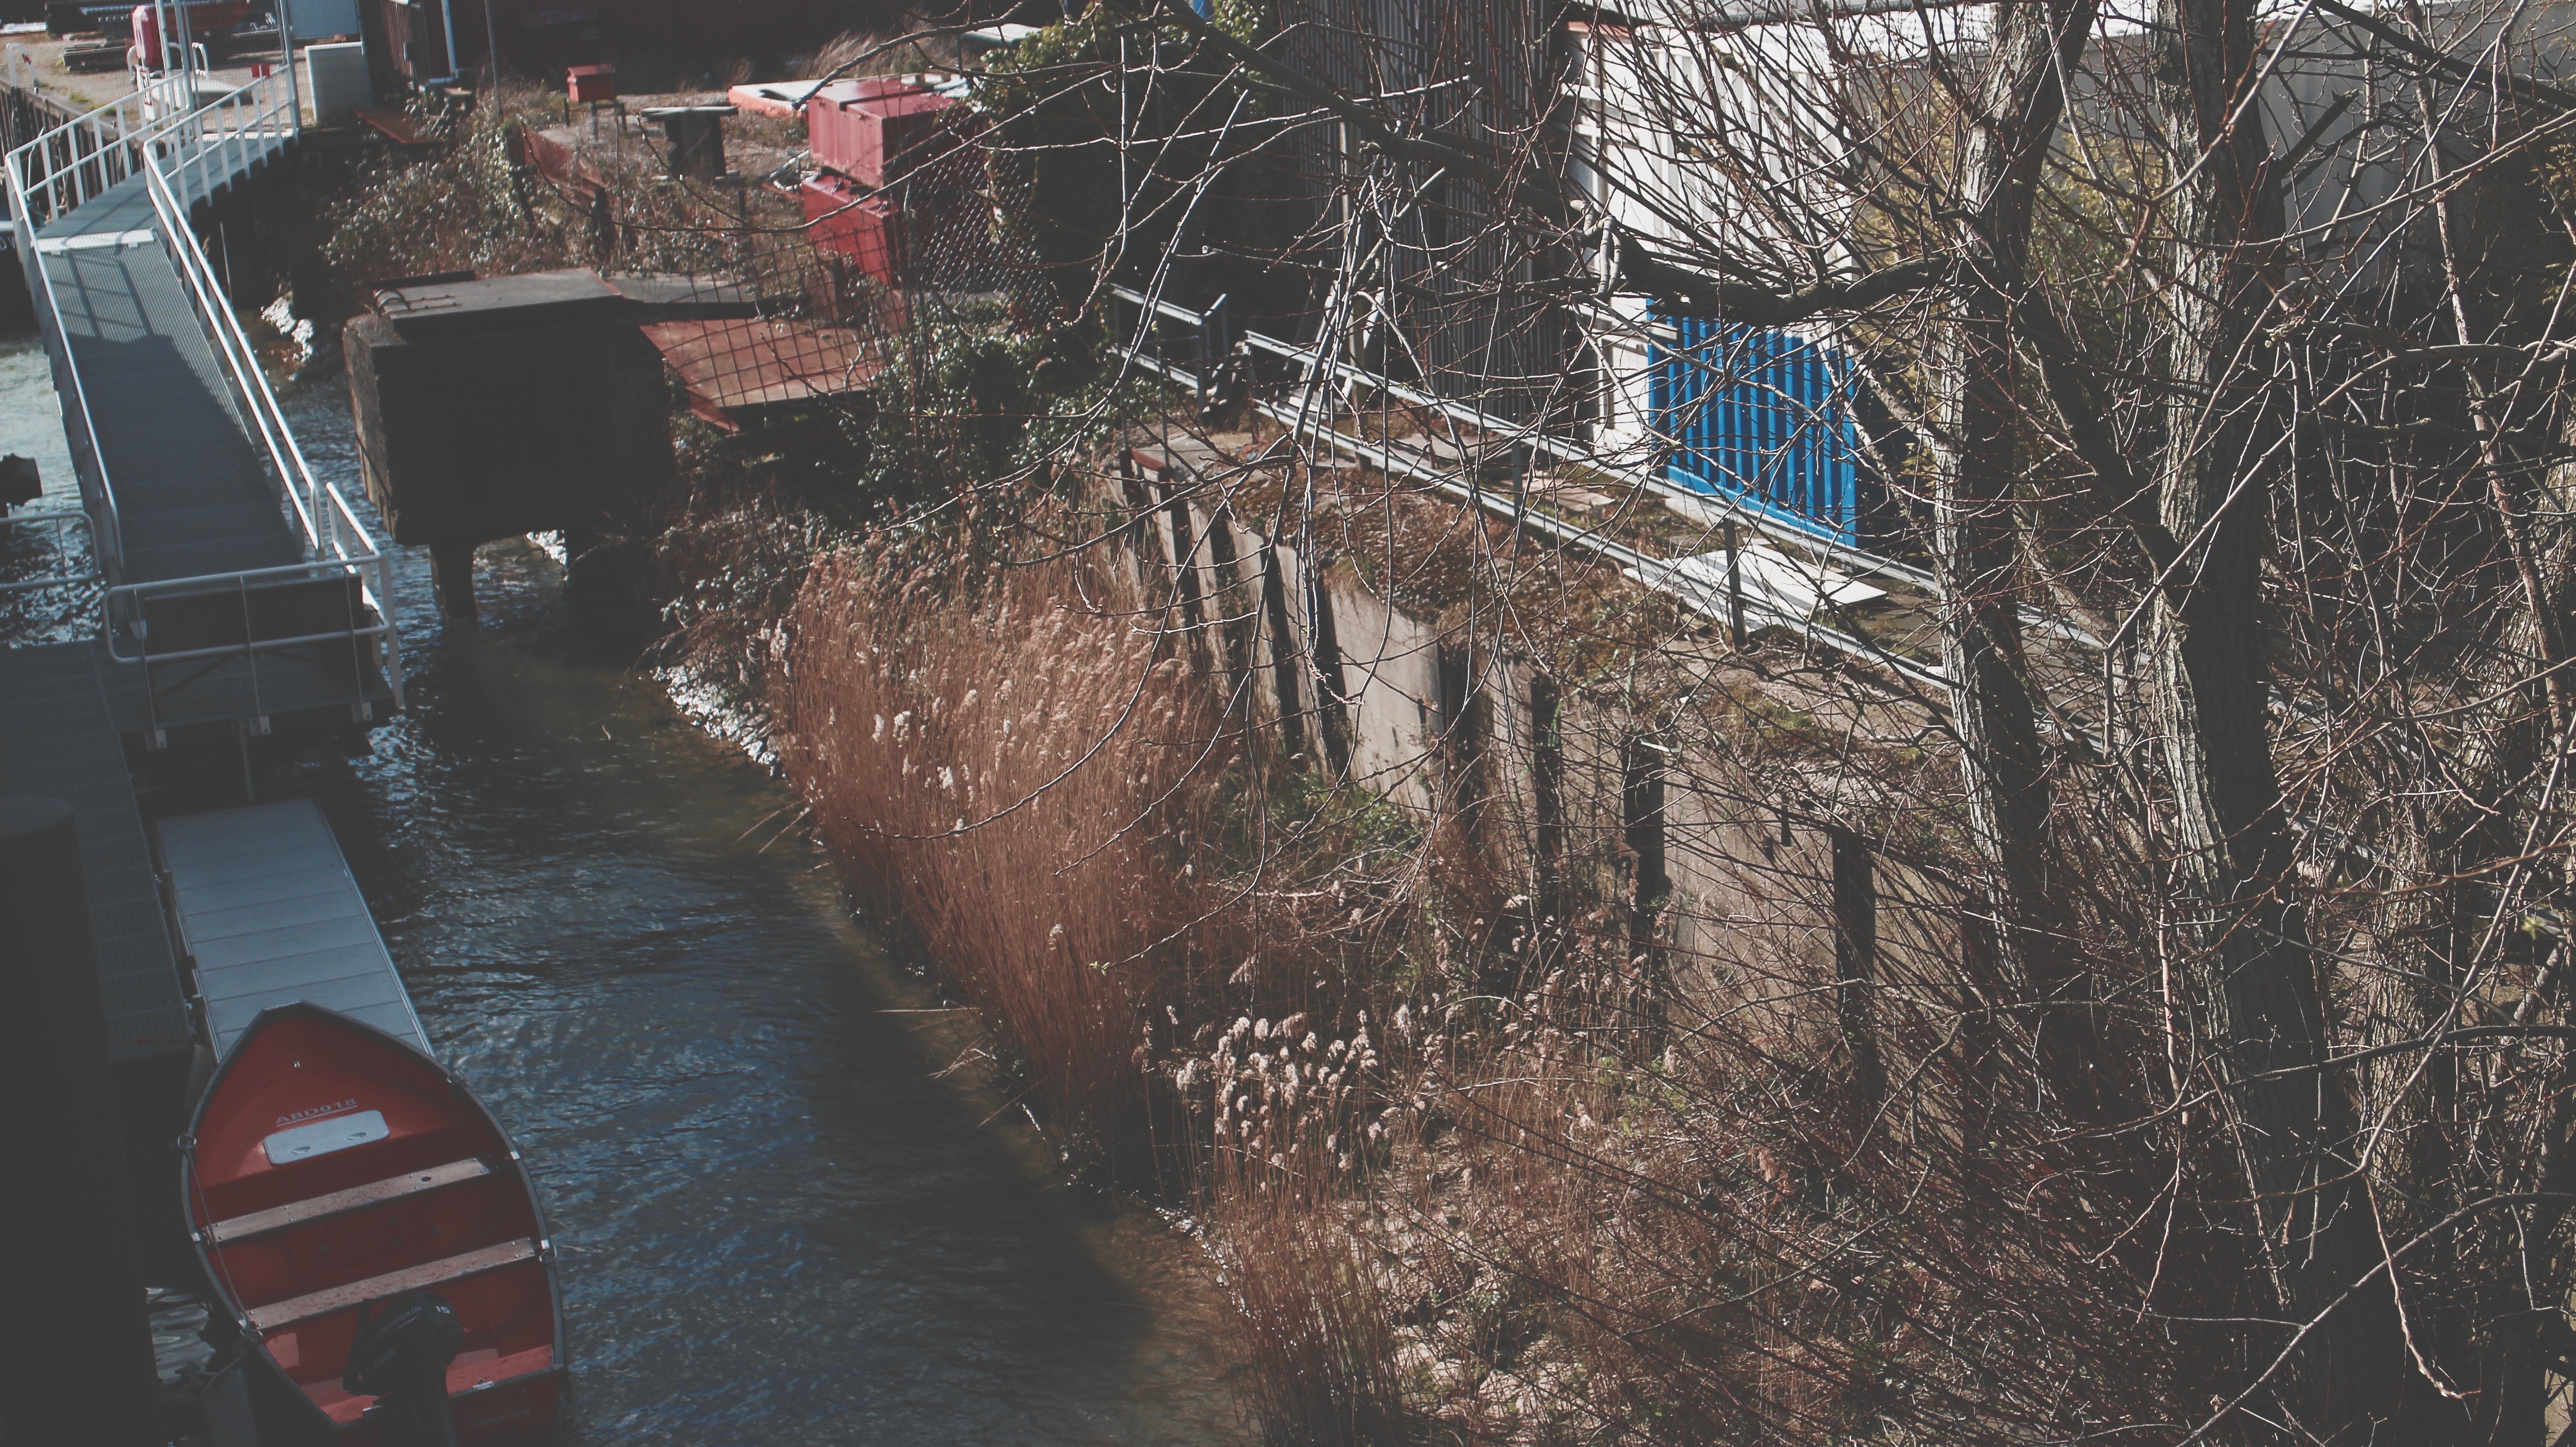
bridge, canal, waterway, geological phenomenon